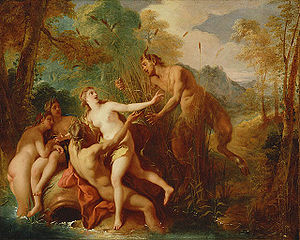
Syrinx (mytologi)
Pan og Syrinxaf Jean-François de Troy
Syrinx var i græsk mytologi en nymfe og en af støttespillerne til Artemis, og kendt for sin dydighed.